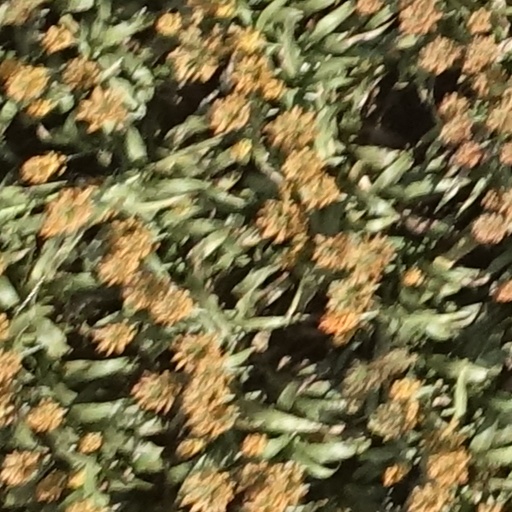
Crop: sorghum